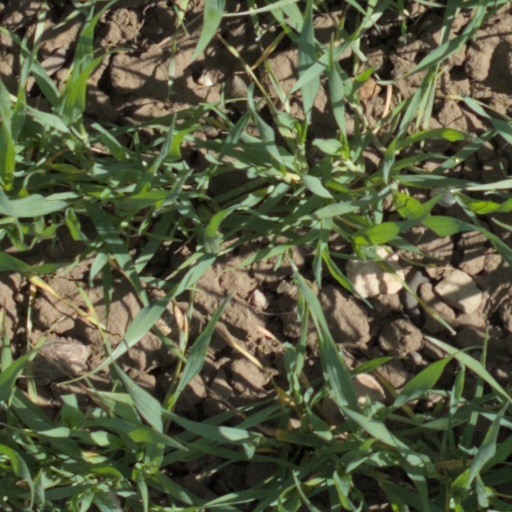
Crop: wheat